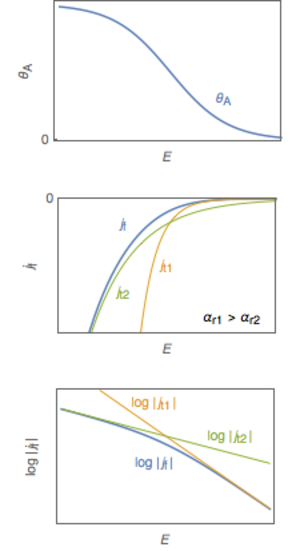
Etude de la réaction de Volmer-Heyrovsky dans le cas où &#x03B1
La cinétique électrochimique s'intéresse à l'étude de la vitesse des réactions électrochimiques. Une réaction électrochimique est une réaction d'oxydo-réduction inter faciale : la réaction a lieu à l'interface entre une électrode et un électrolyte. Deux processus complémentaires interviennent dans la réaction électrochimique :